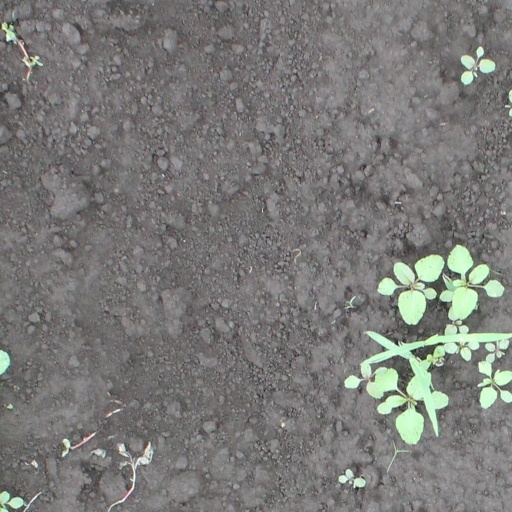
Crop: soybean